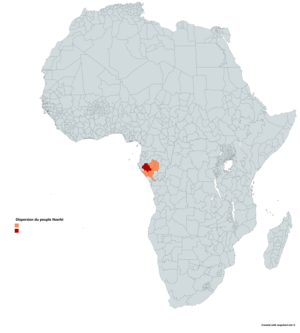
Dispersion du peuple Nzebi
Les Nzebi, Nzébi ou Bandjabis constituent un peuple d'Afrique centrale ; ils vivent principalement au Gabon mais aussi en république du Congo. Ils sont, dès le XIXᵉ siècle, connus pour savoir extraire le minerai de fer et le travailler. Ils se déplacent, à cette époque, dans la région de Mayoko, et plus précisément près du gisement de fer de Lékoumou qui est encore en exploitation aujourd'hui.